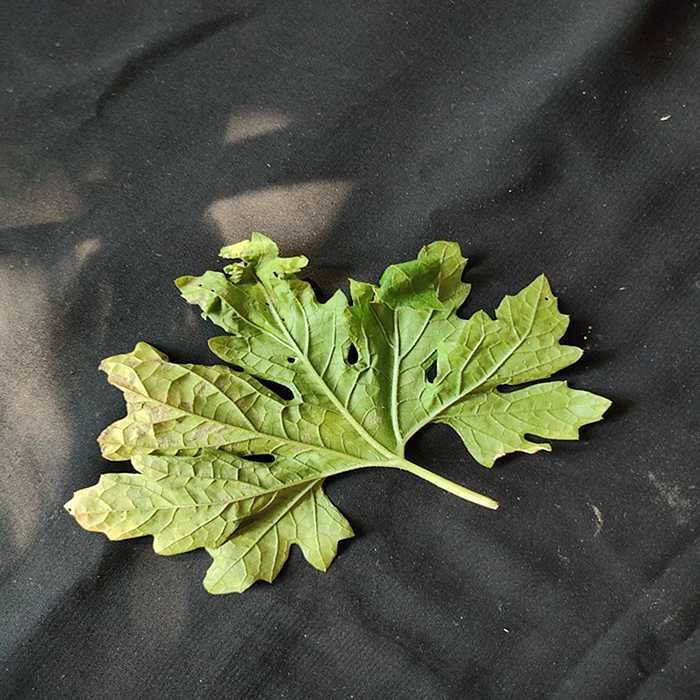
Plant: Bitter Gourd
Label: Downey mildew